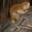
Label: beaver